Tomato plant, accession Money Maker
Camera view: horizontal (90 deg, fisheye); turntable rotation: 240 degrees
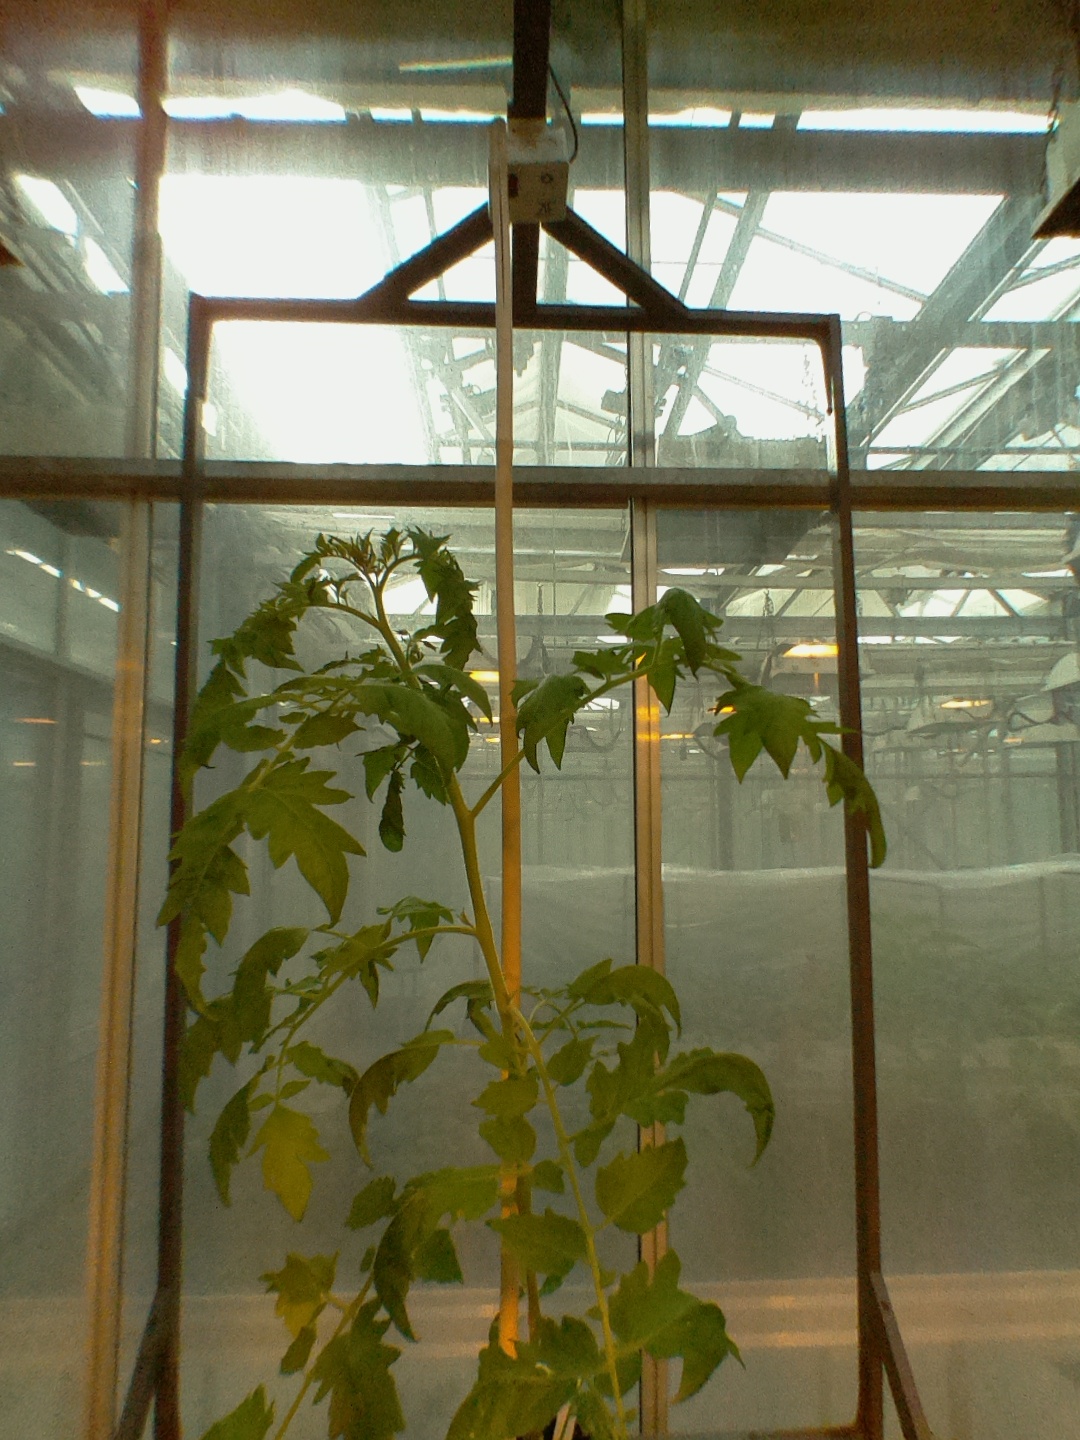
BBCH growth stage 55: 5 inflorescences visible